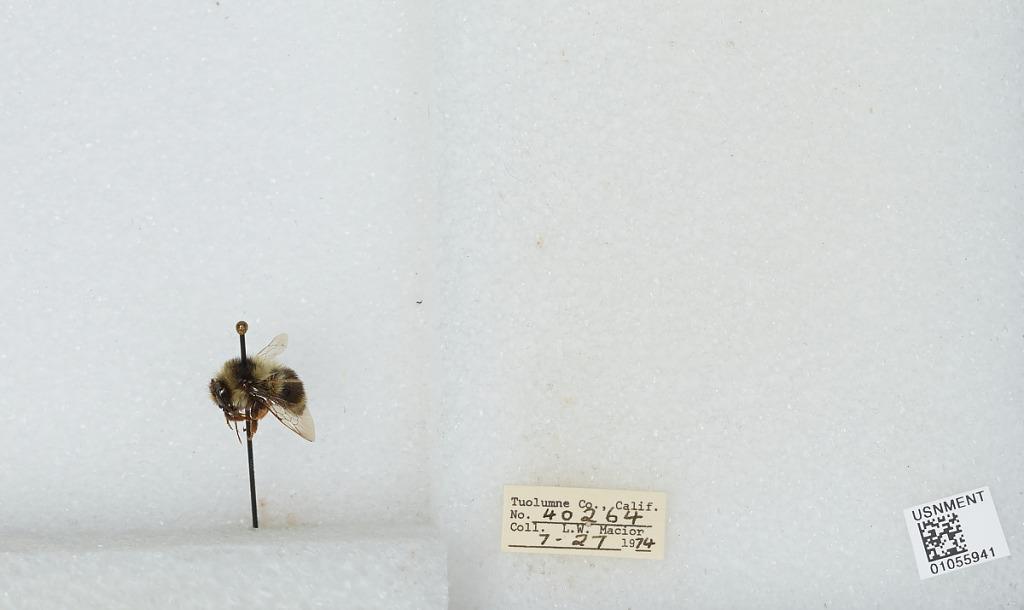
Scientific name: Bombus bifarius nearcticus
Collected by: L. Macior
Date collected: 1974-7-27
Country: United States
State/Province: California
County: Tuolumne
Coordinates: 38.02, -119.93